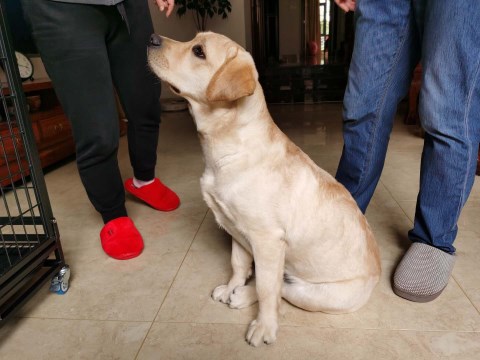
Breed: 3580-n000122-Labrador_retriever